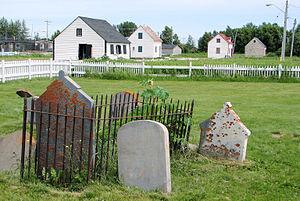
Cet article recense les lieux patrimoniaux du district de Cochrane inscrits au répertoire des lieux patrimoniaux du Canada, qu'ils soient de niveau provincial, fédéral ou municipal.